Bitumen

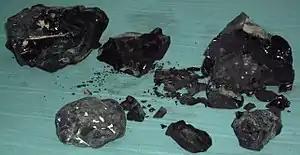
Natural bitumen from the Dead Sea

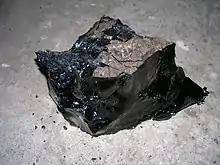
Refined bitumen

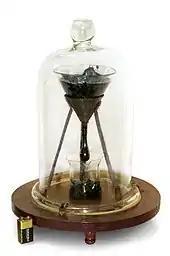
The University of Queensland pitch drop experiment, demonstrating the viscosity of bitumen

Bitumen is an immensely viscous constituent of petroleum. Depending on its exact composition, it can be a sticky, black liquid or an apparently solid mass that behaves as a liquid over very large time scales. In American English, the material is commonly referred to as asphalt or tar. Whether found in natural deposits or refined from petroleum, the substance is classed as a pitch. Prior to the 20th century, the term asphaltum was in general use. The word derives from the Ancient Greek word, which referred to natural bitumen or pitch. The largest natural deposit of bitumen in the world is the Pitch Lake of southwest Trinidad, which is estimated to contain 10 million tons.